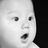
Emotion: surprise